Star on the Mountain

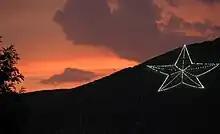
The El Paso Star illuminated at sunset in 2012

The Star on the Mountain is a man-made star-shaped landmark on the Franklin Mountains in El Paso, Texas, that is illuminated nightly by the El Paso Chamber. It was first lit as a Christmas decoration in 1940 and was meant as a reminder to people on both sides of the nearby Mexico–United States border that America was at peace during the holiday season. It has also been compared to the similar Roanoke Star in Virginia.